Celtic nations

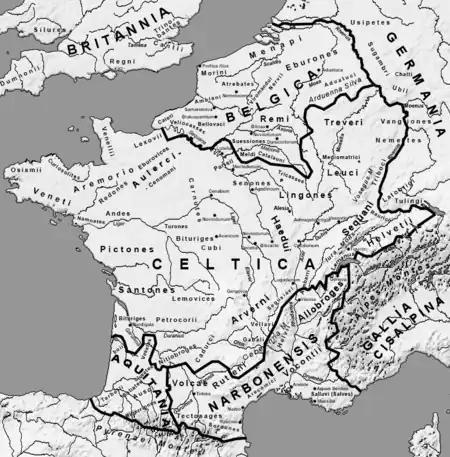

Modern-day Galicians, Asturians, Cantabrians and northern Portuguese claim a Celtic heritage or identity. Despite the extinction of Iberian Celtic languages in Roman times, Celtic heritage is attested in toponymics and language substratum, ancient texts, folklore and music.